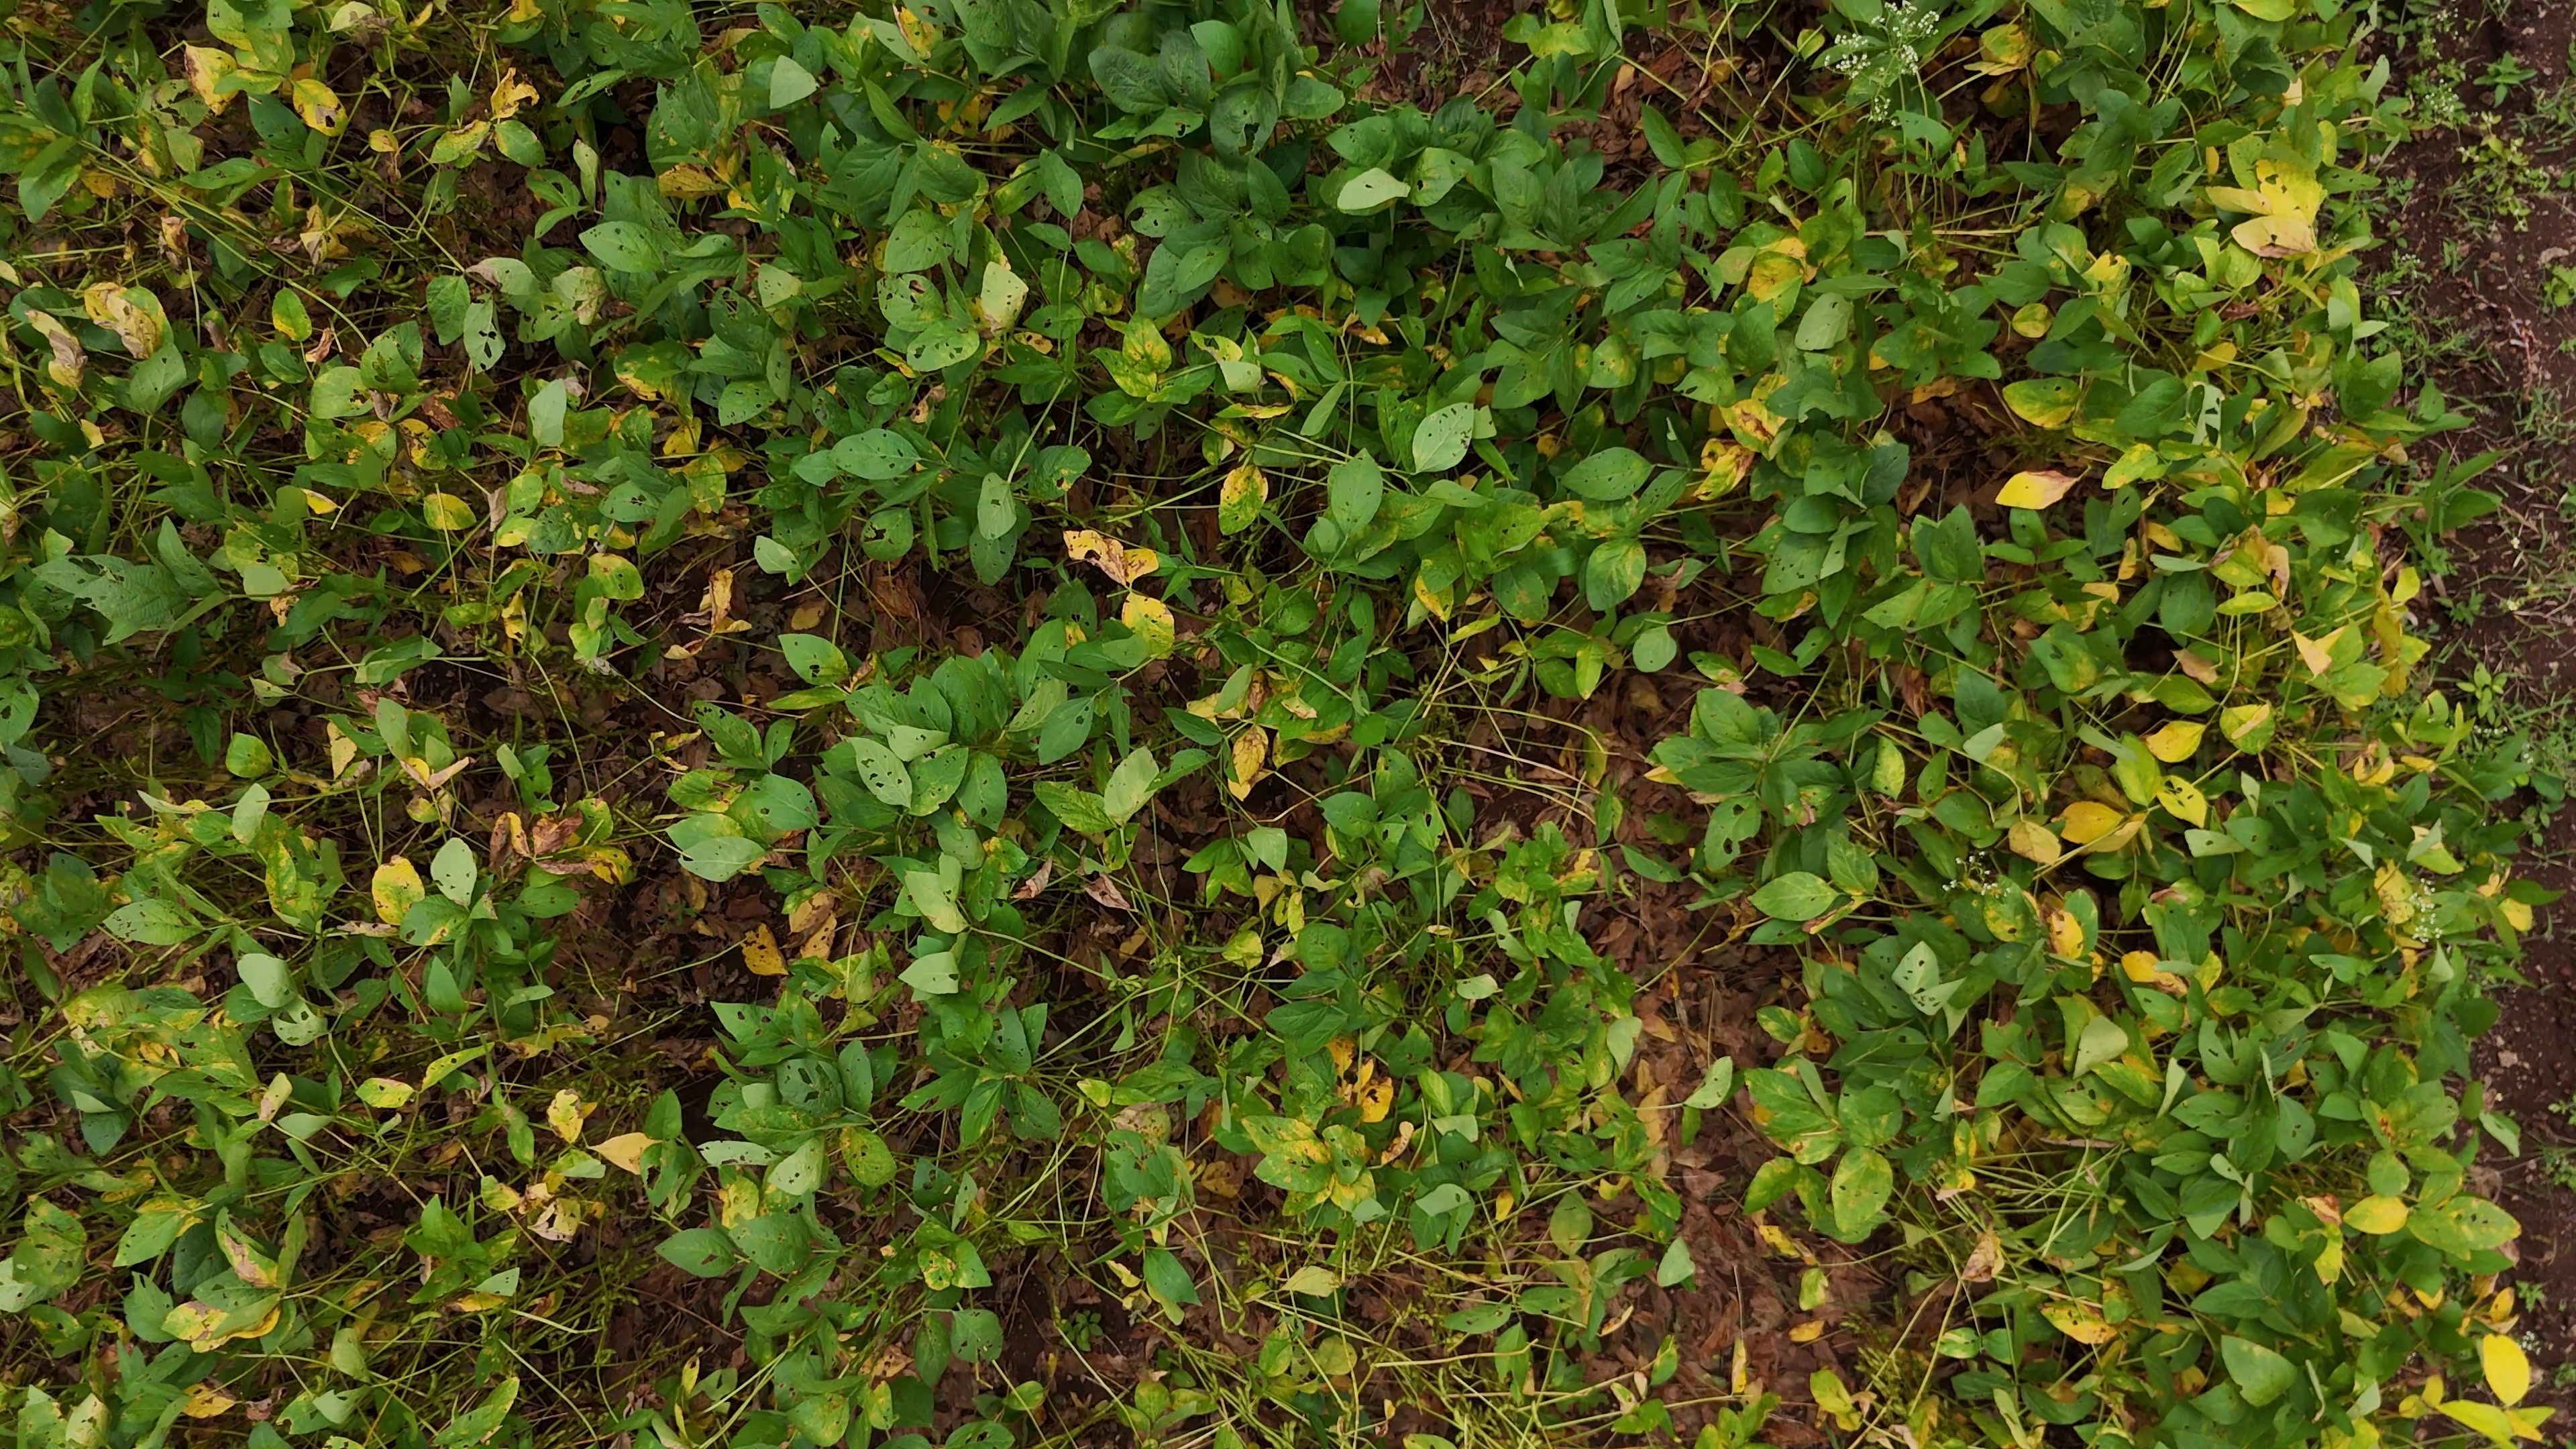
Label: Rust